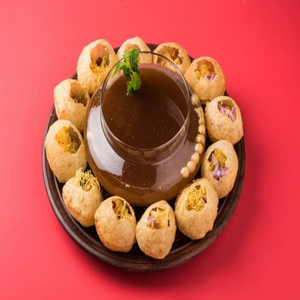
Dish: panipuri